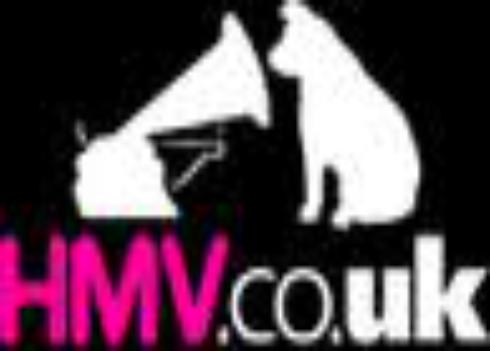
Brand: HMV
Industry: Leisure